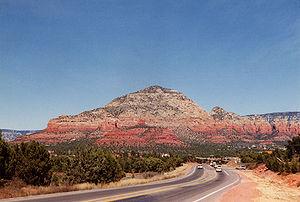
Sedona est une ville de l'Arizona aux États-Unis située à une cinquantaine de kilomètres au sud de Flagstaff à cheval entre les comtés de Coconino et de Yavapai dans la région nord de Verde Valley.